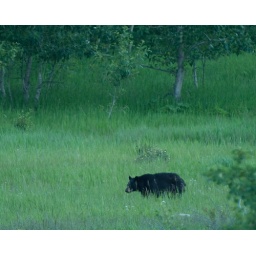
Saw this black bear in a meadow from the road..